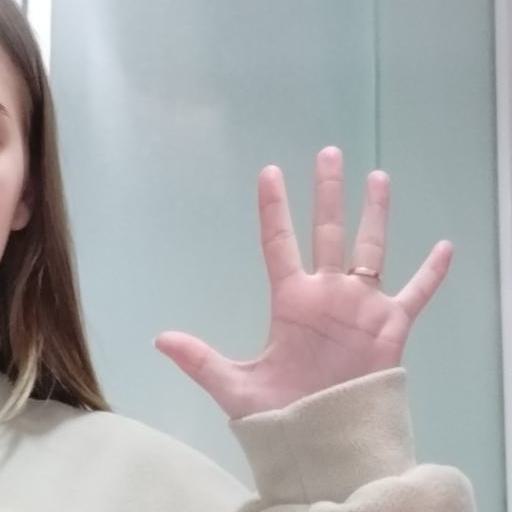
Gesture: palm